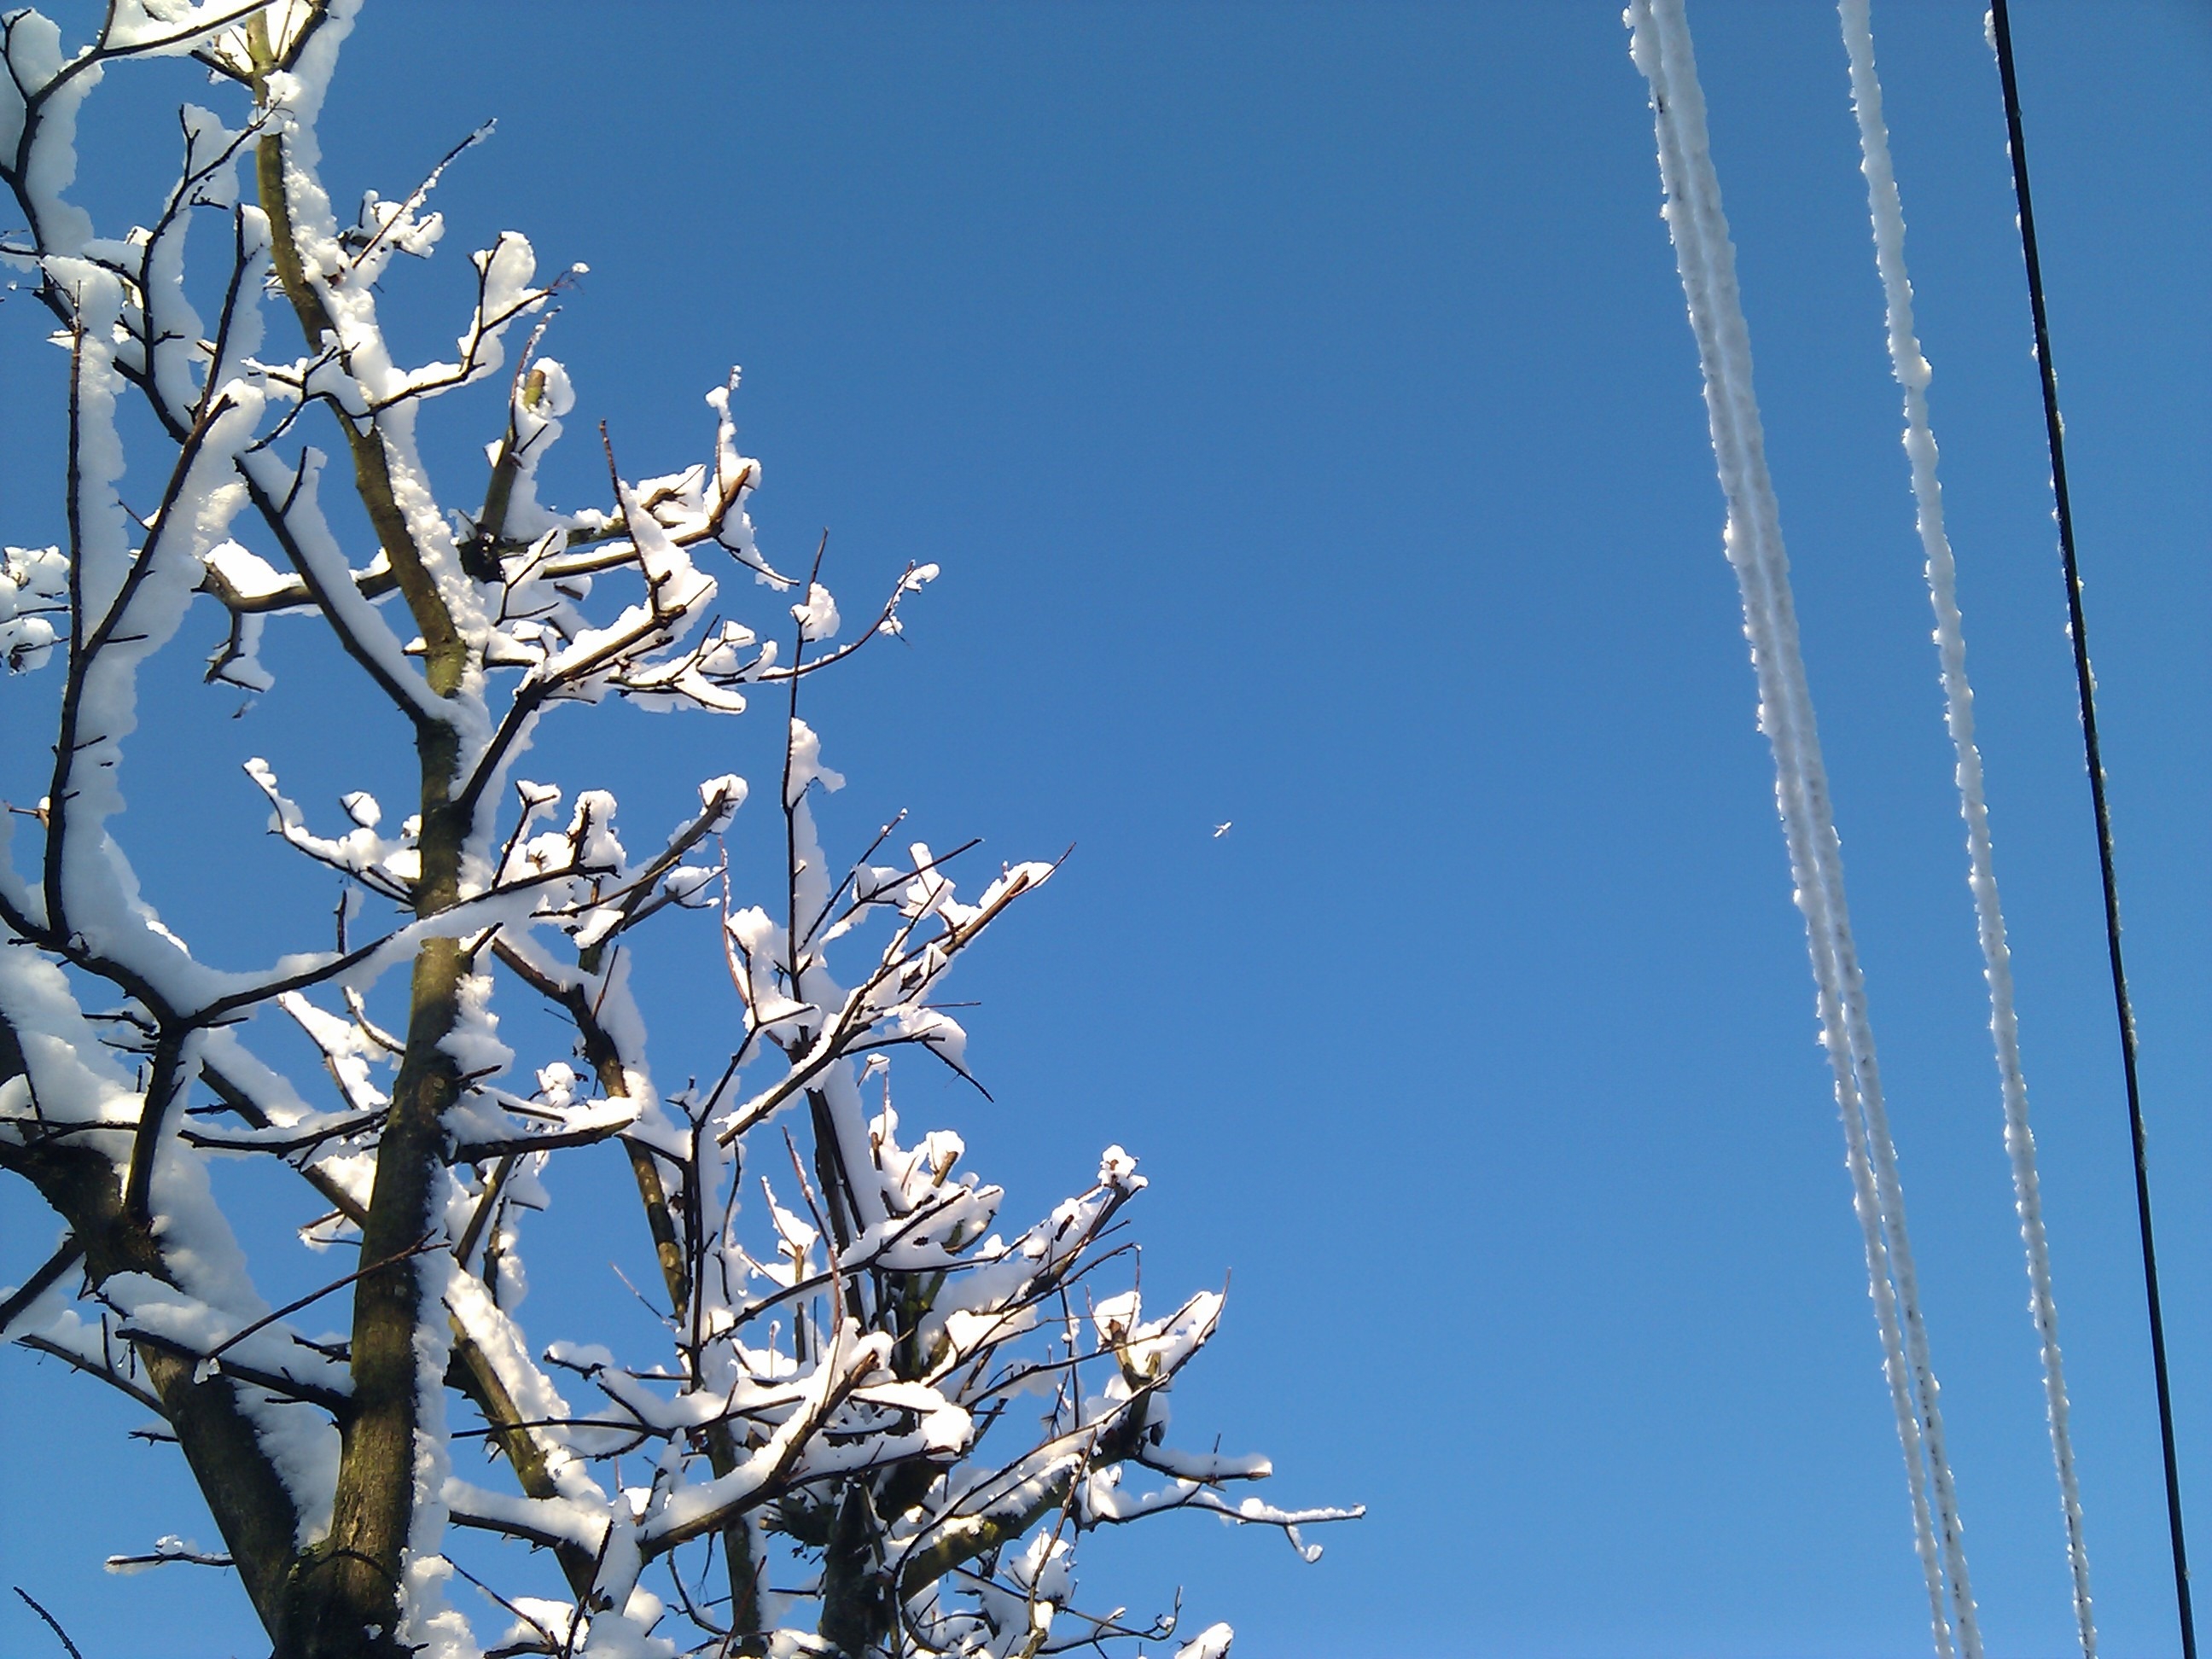
tree, branch, blossom, snow, cold, winter, plant, sky, leaf, flower, frost, spring, blue, flora, season, twig, freezing, flowering plant, woody plant, land plant